Shameless (Louis C.K. special)

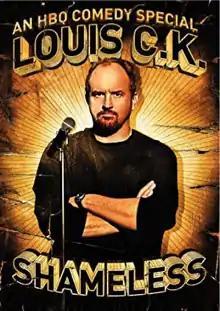

Shameless is the first full-length comedy special performed by comedian Louis C.K. It premiered on HBO January 13, 2007. The special was filmed in Los Angeles, California at the Henry Fonda Theater on November 4, 2006.